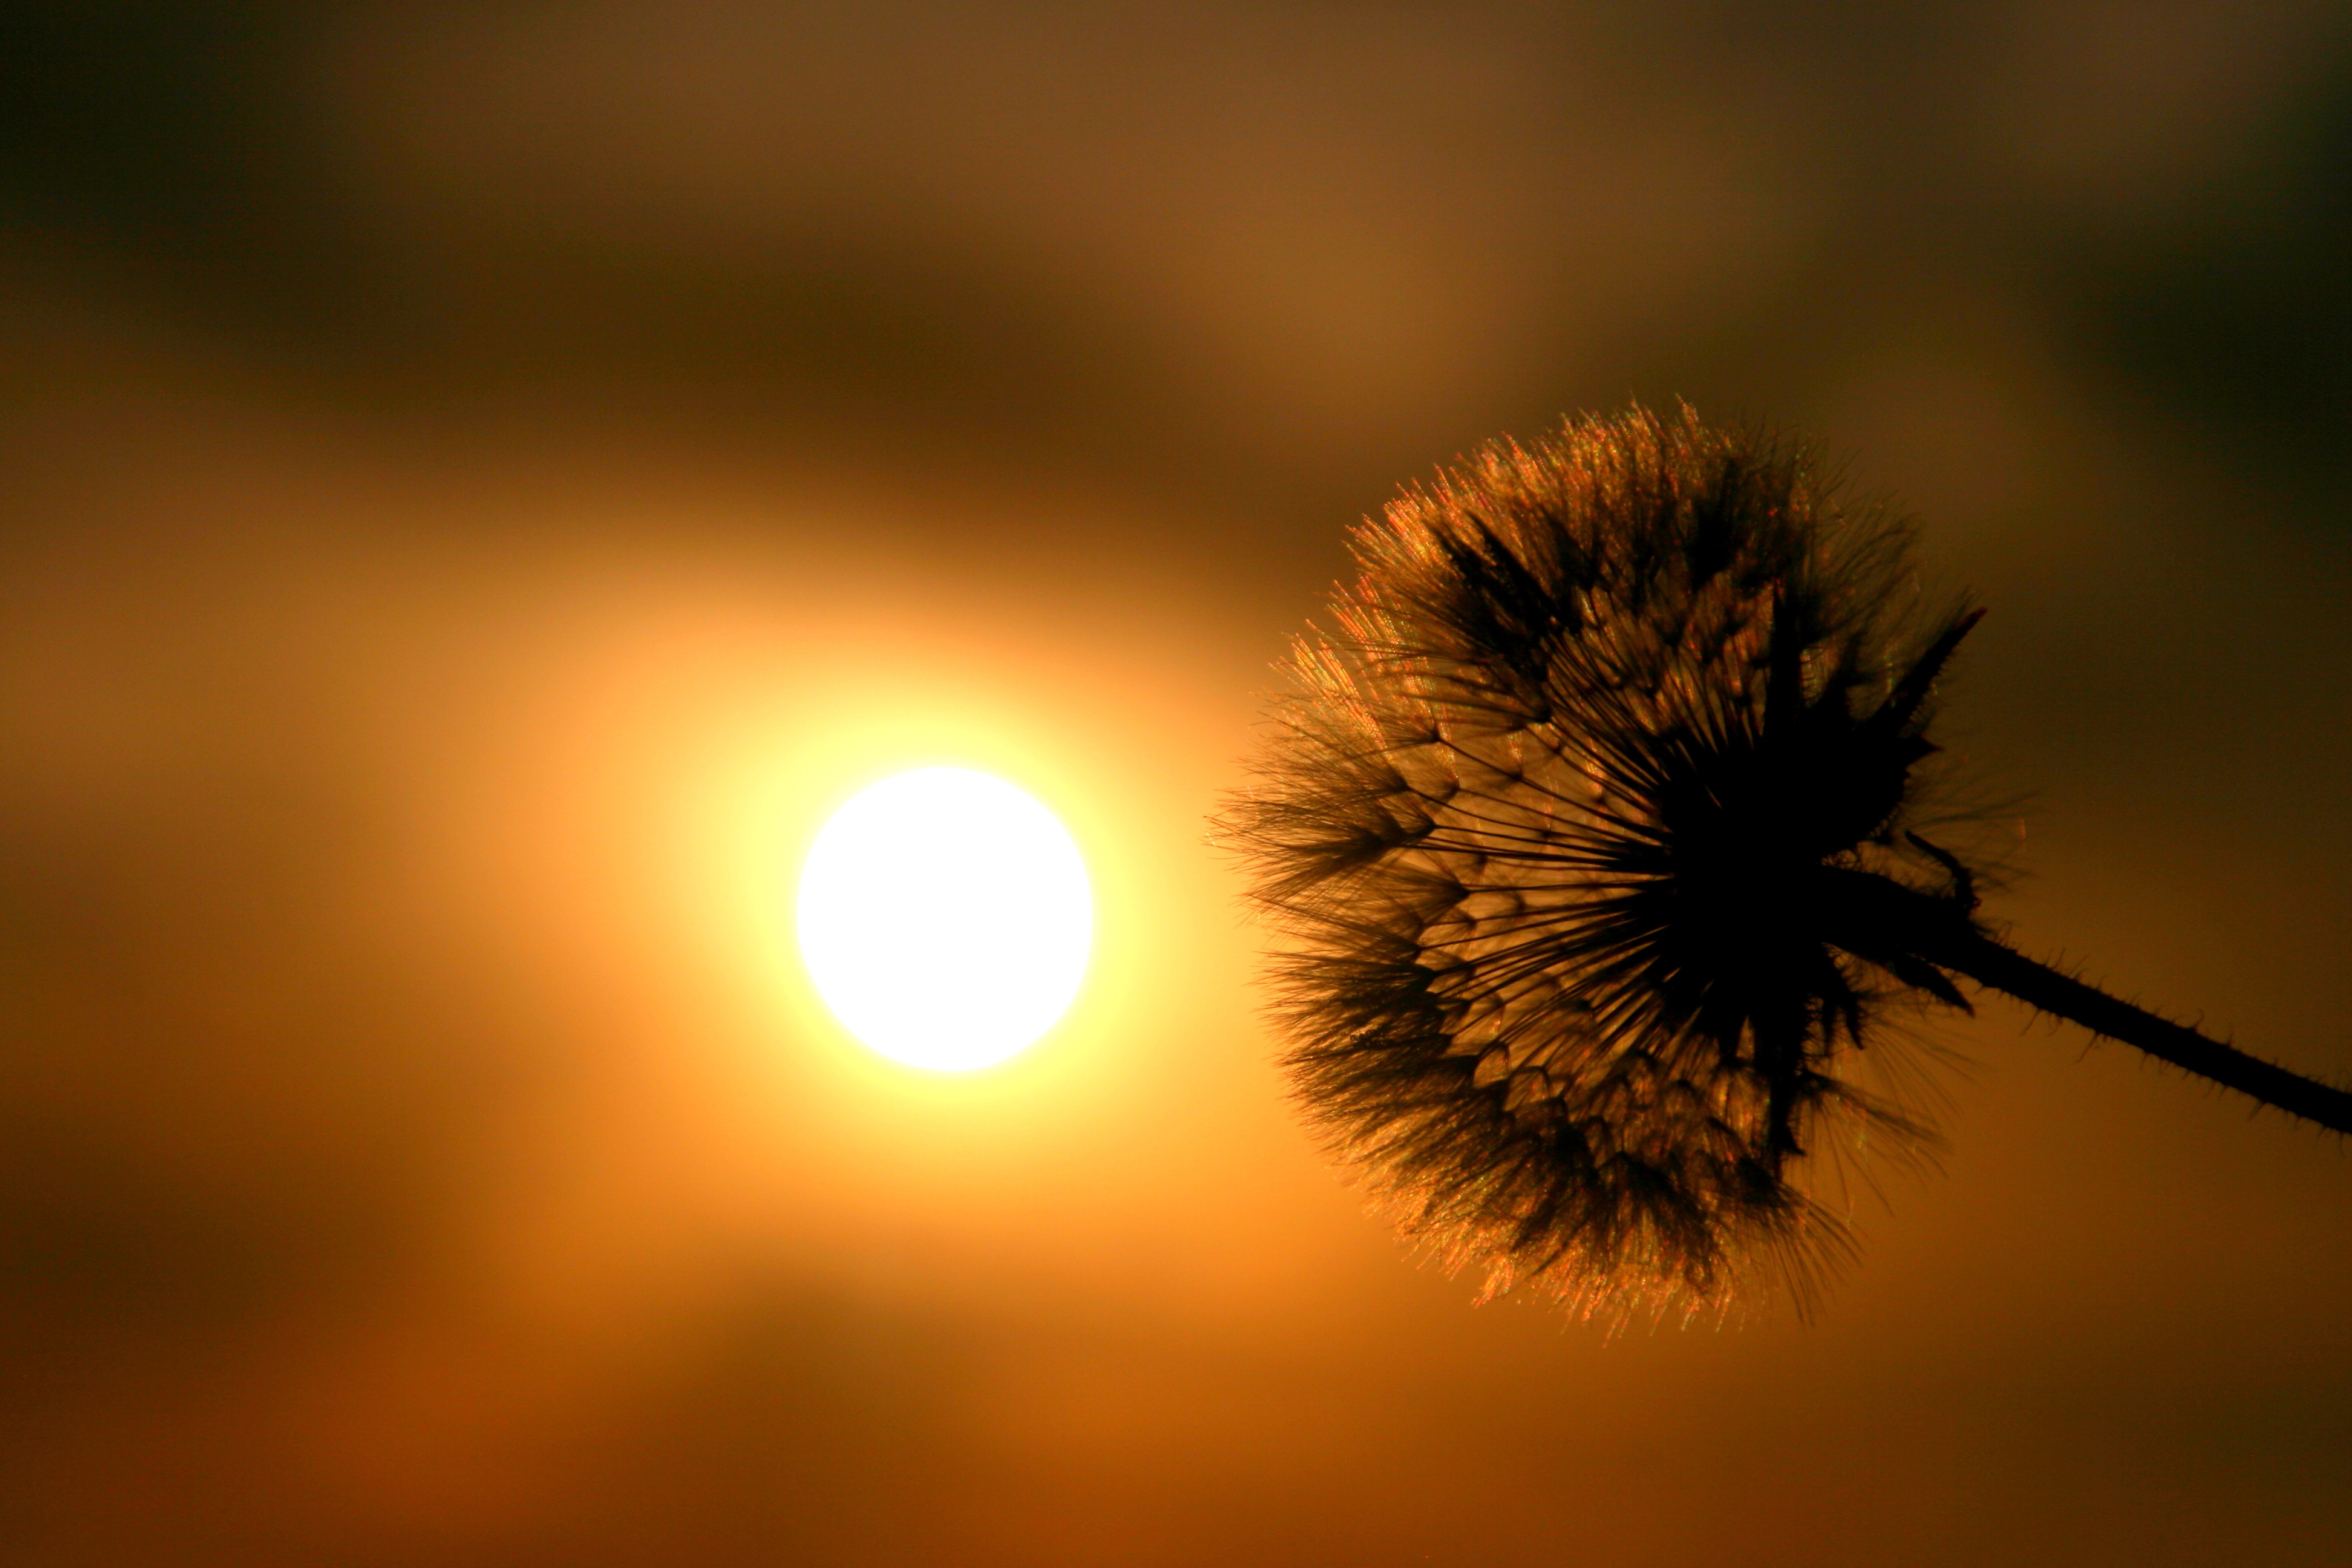
nature, branch, silhouette, light, plant, sky, sun, sunset, photography, dandelion, sunlight, morning, leaf, flower, reflection, red, yellow, close up, east, macro photography, daisy family, plant stem